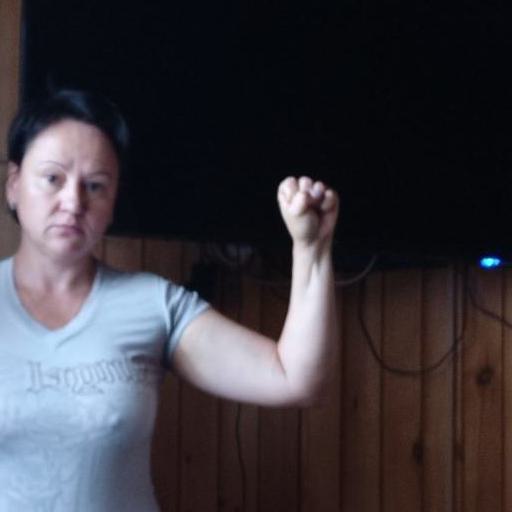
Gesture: fist